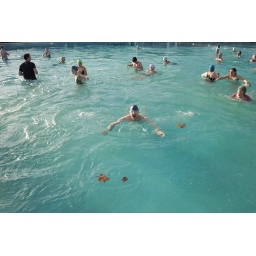
Actually swimming in actual water with actual ice actually in it. Shocked gasp model's own.